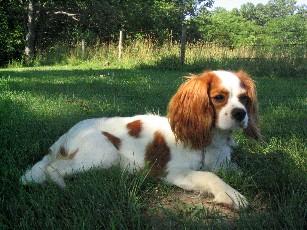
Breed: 207-n000026-Blenheim_spaniel